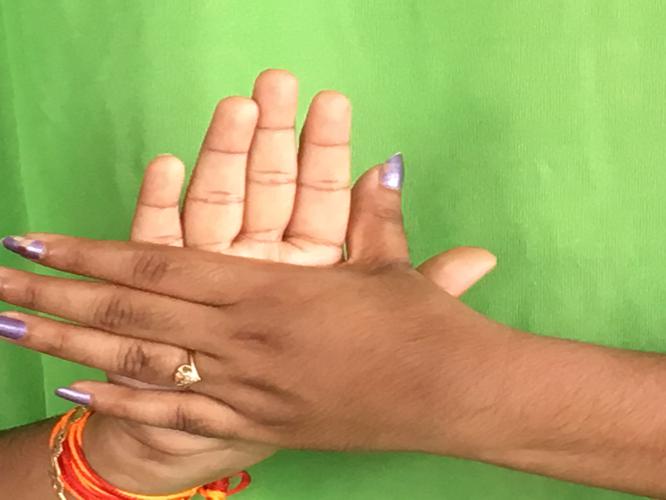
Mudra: Chakra
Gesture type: double_hand